Neo-fascism

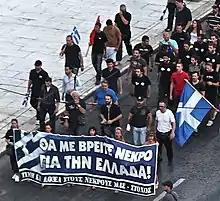
Golden Dawn demonstration in Greece, 2012 ("I will be found dead for Greece" is written on the banner.)

After the onset of the Great Recession and economic crisis in Greece, a movement known as the Golden Dawn, widely considered a neo-Nazi party, soared in support out of obscurity and won seats in Greece's parliament, espousing a staunch hostility towards minorities, illegal immigrants and refugees. In 2013, after the murder of an anti-fascist musician by a person with links to Golden Dawn, the Greek government ordered the arrest of Golden Dawn's leader Nikolaos Michaloliakos and other Golden Dawn members on charges related to being associated with a criminal organization. Golden Dawn after emerging as a major political was engaged in numerous murder and criminal trials, such as the murder of Pavlos Fyssas. Following years long legal investigation sentenced its leaders to prison.